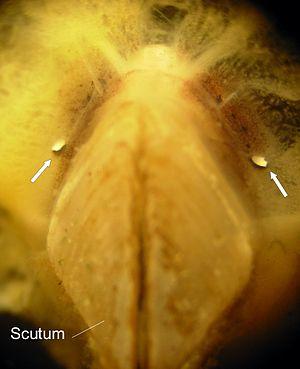
Ocelles latéraux (flèches) chez Balanus eburneus
Balanomorpha est un sous-ordre d'arthropodes cirripèdes du sous-embranchement des crustacés.